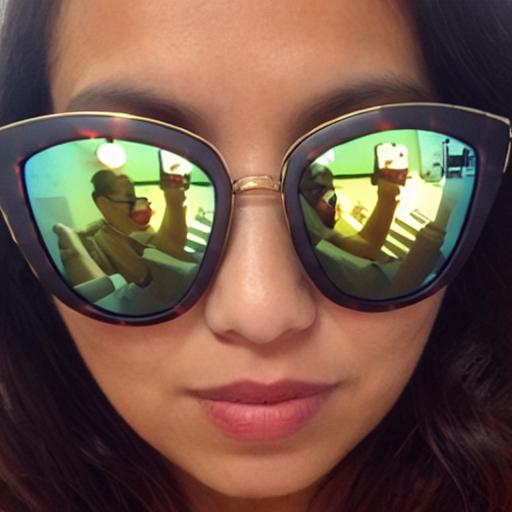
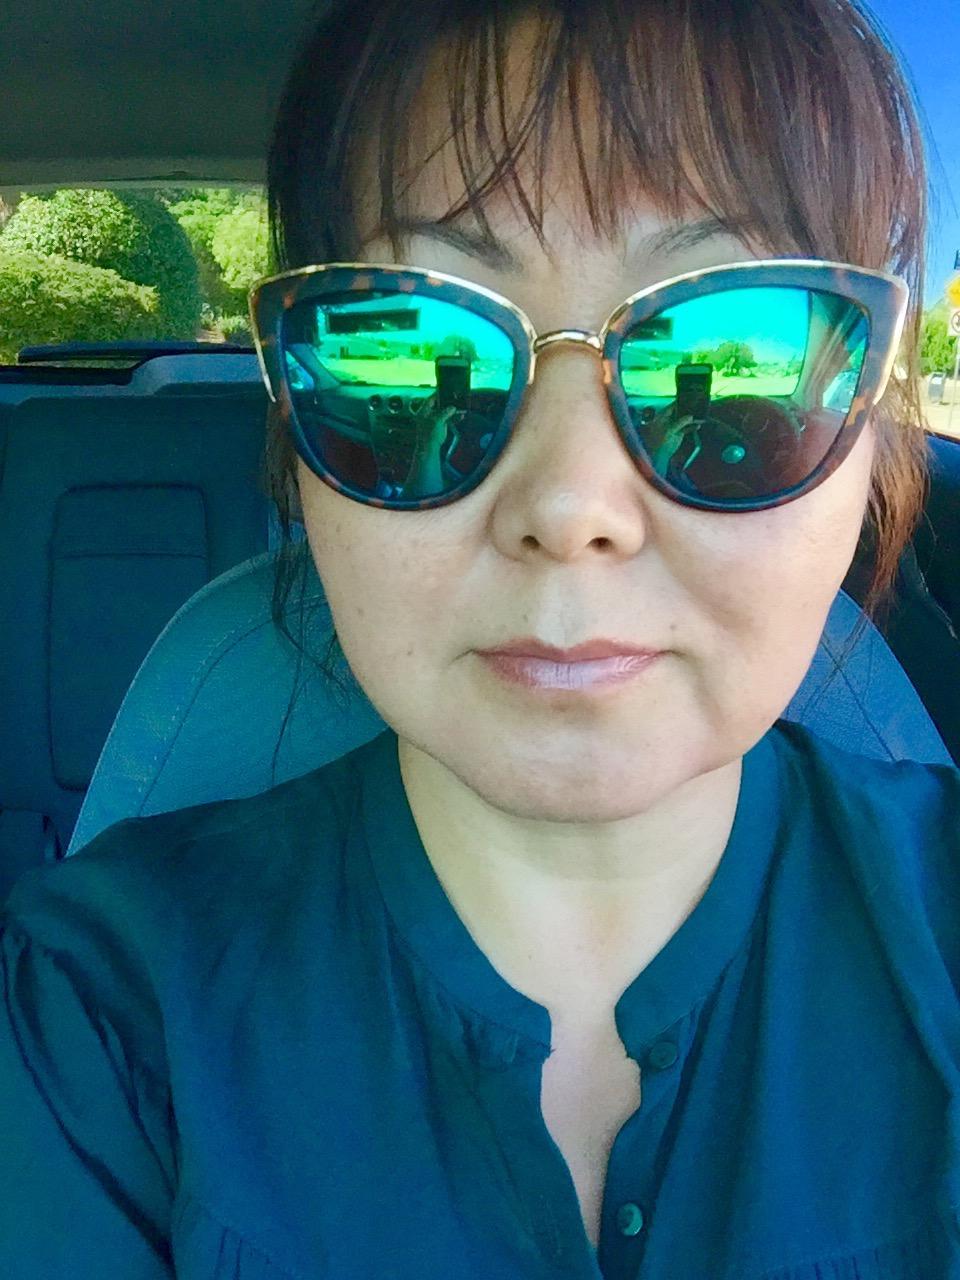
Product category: accessories_sunglasses
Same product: no